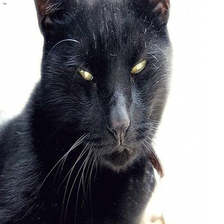
Species: cat
Breed: Bombay